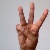
The image shows a hand gesture representing the letter 'W' in Indian Sign Language.